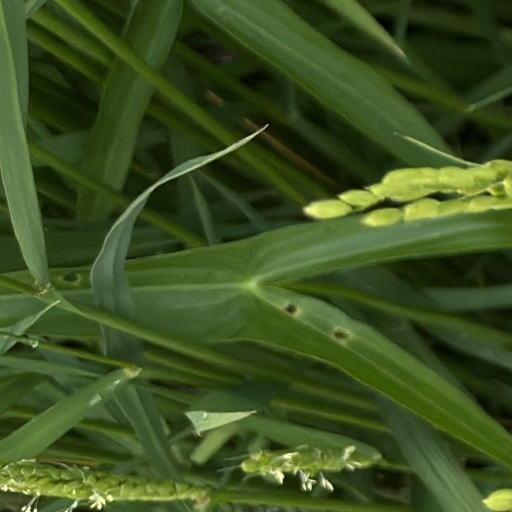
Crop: rice